Crystal Pool (Seattle)

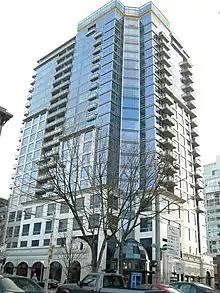
Crystalla

Crystal Pool Natatorium was a saltwater indoor swimming pool in Seattle, Washington. It was eventually adapted and became the building of the Bethel Temple Pentecostal Church. It was designed by B. Marcus Priteca and built from 1915 to 1918. The pool was covered with boards and the venue used for boxing or roller skating.